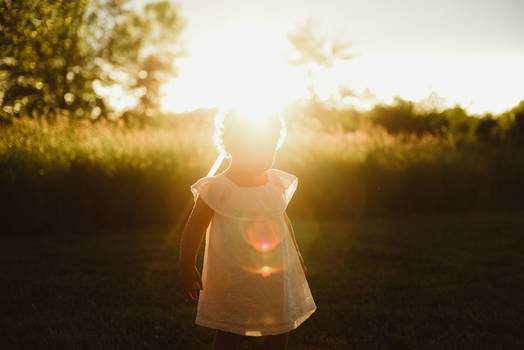
Label: No Watermark